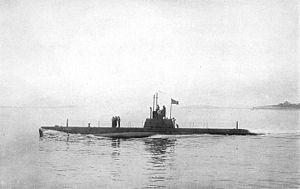
Cette liste des sous-marins de l'United States Navy comprend l'ensemble des sous-marins utilisés par l'United States Navy depuis la mise en service du USS Holland le 12 octobre 1900, soit 671 unités lors de la mise en service du dernier exemplaire de la classe Virginia, l'USS John Warner mi-2015.